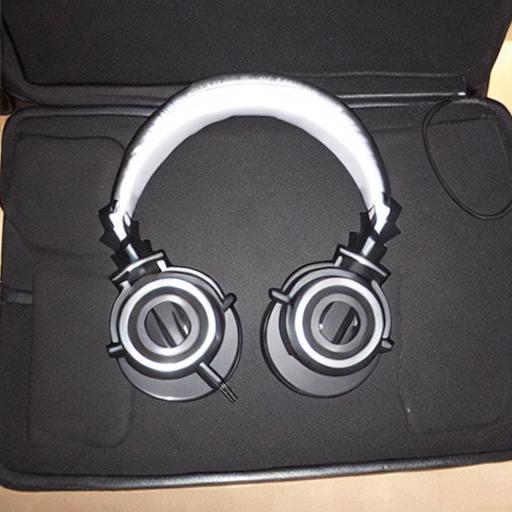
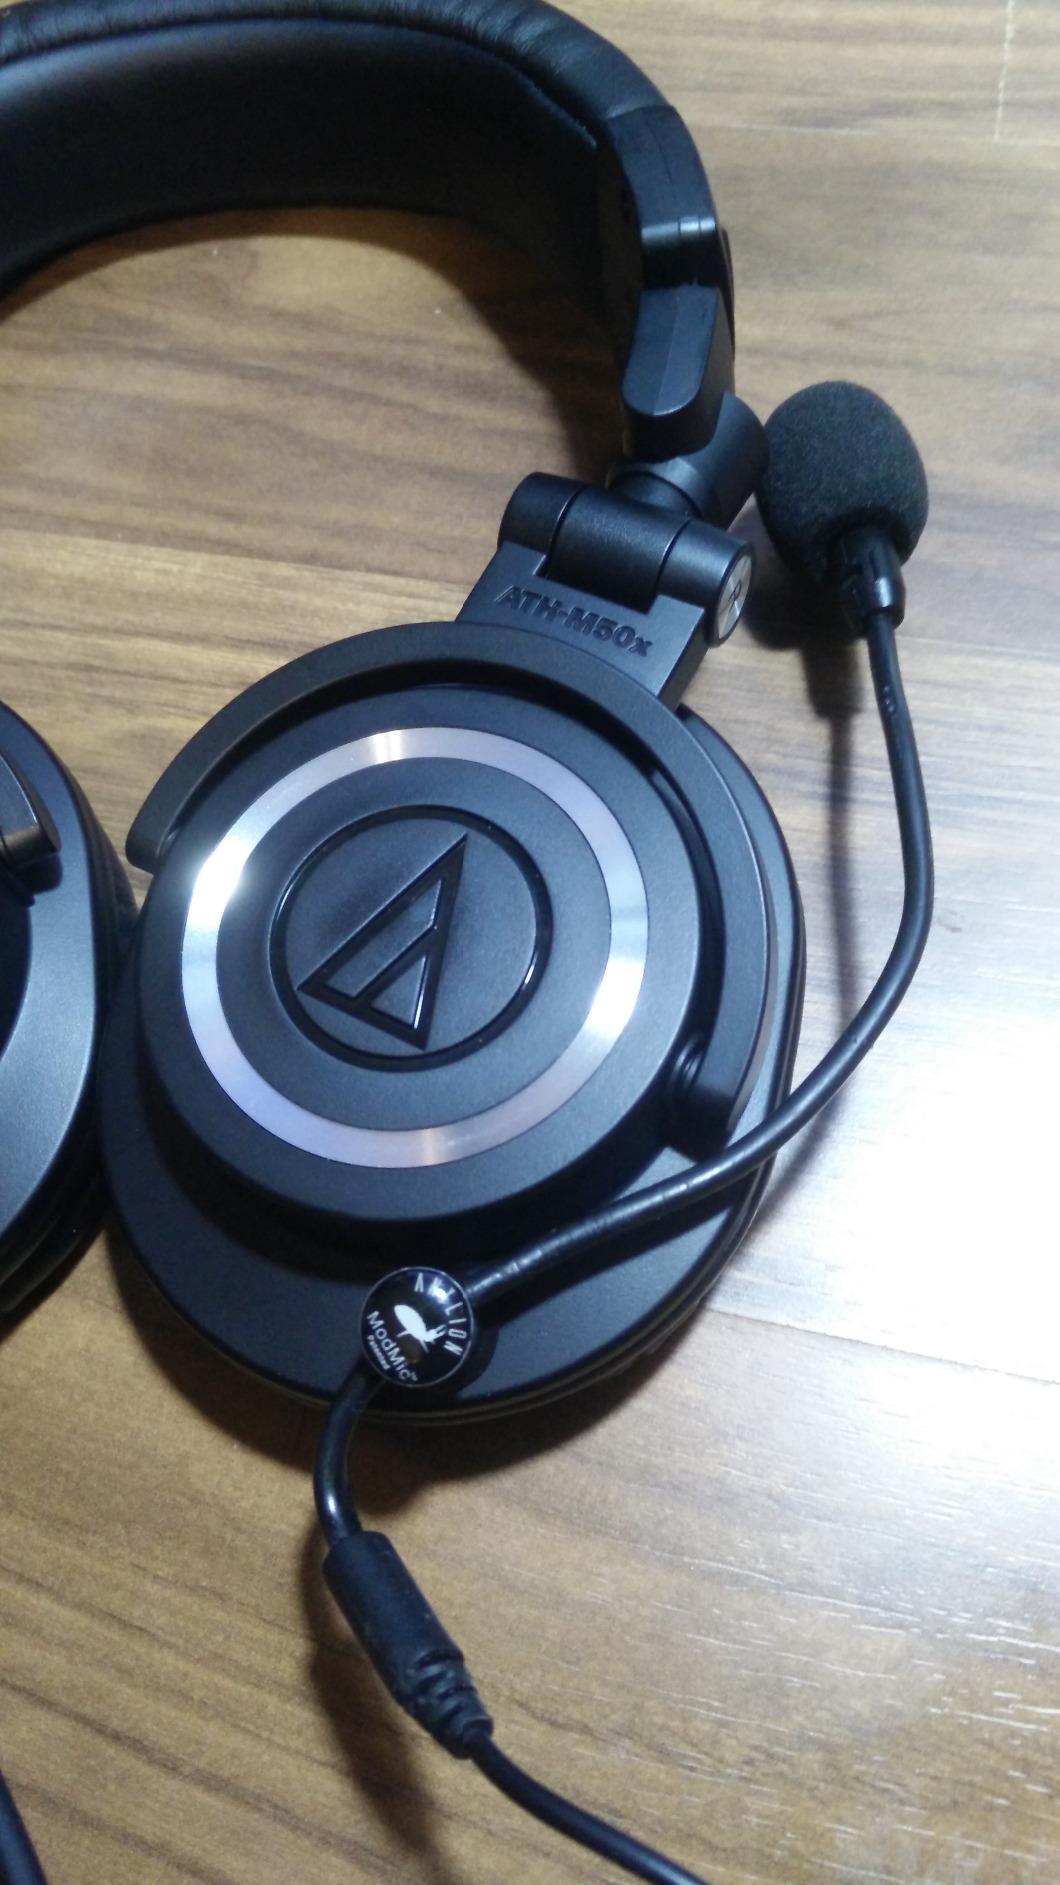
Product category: headphones
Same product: no